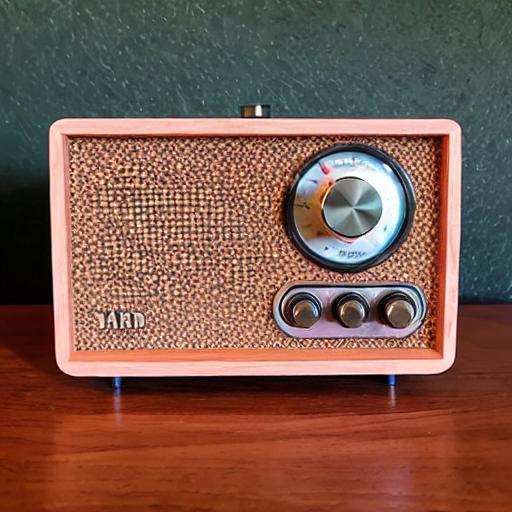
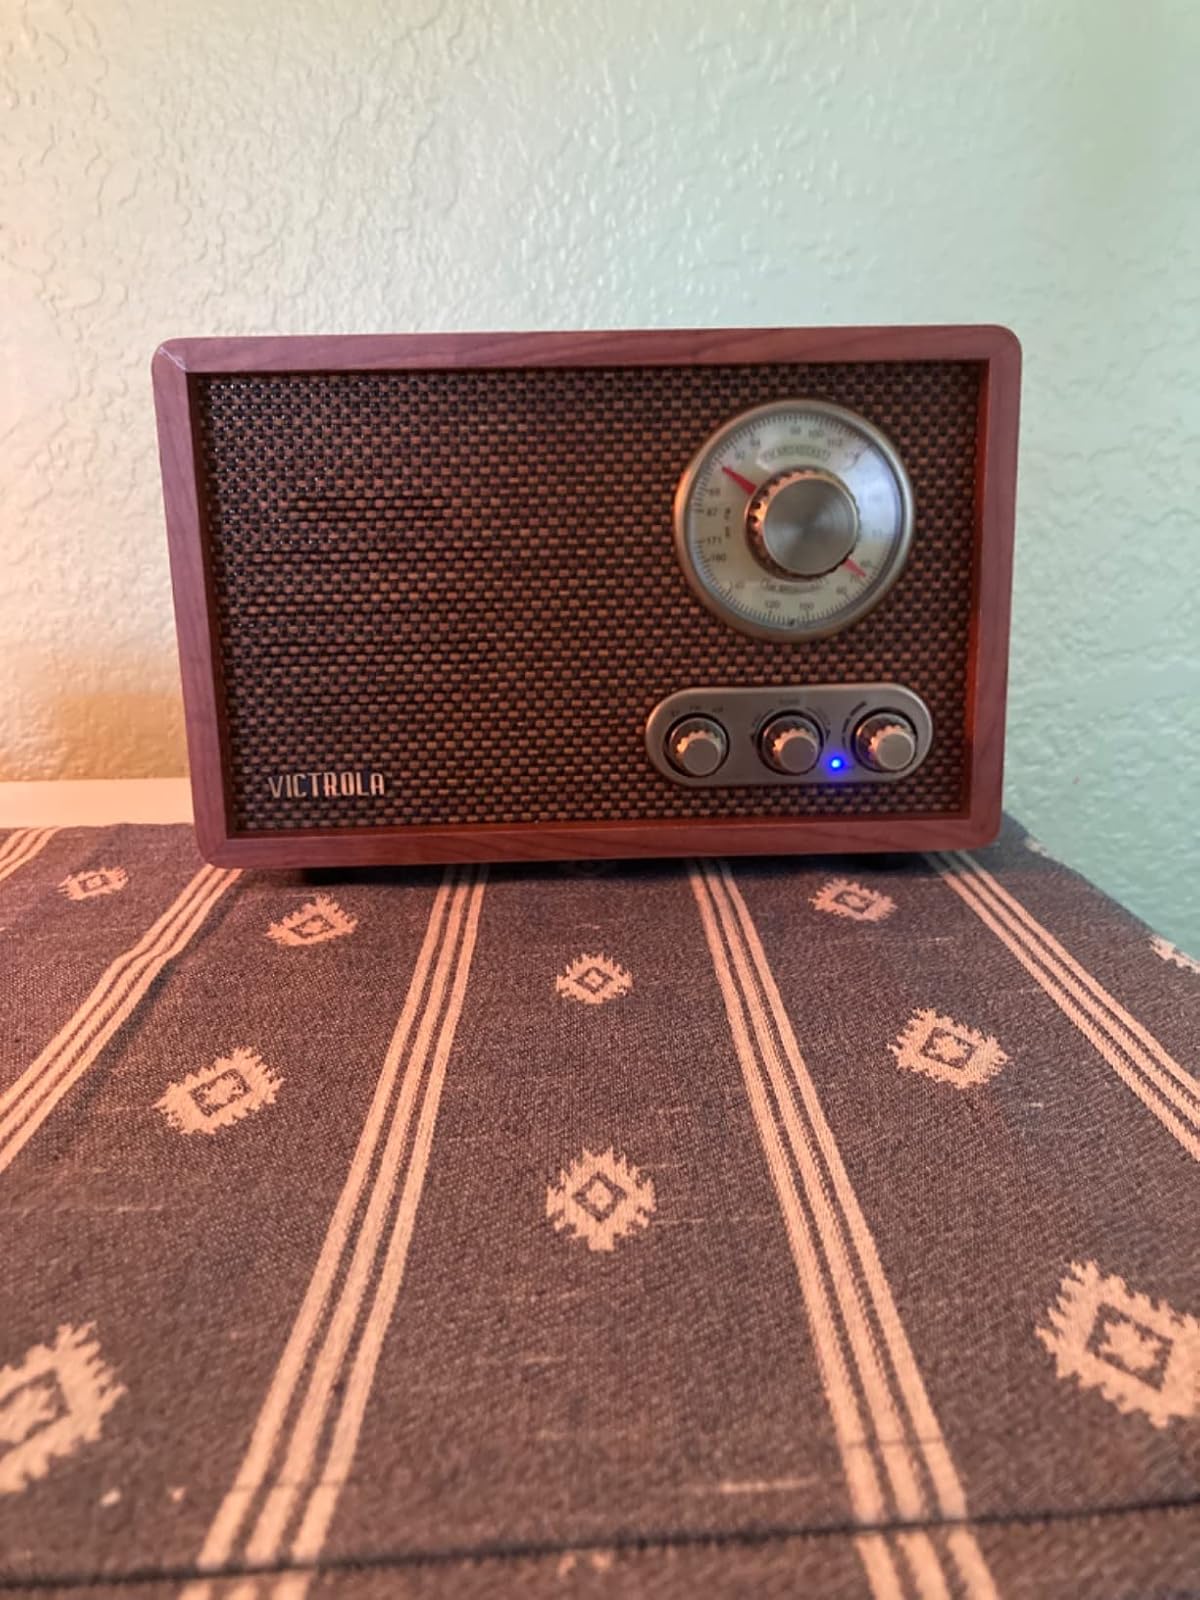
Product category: radio
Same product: no